Scott Carson

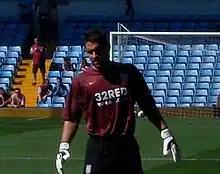
Carson training with Aston Villa in 2007

Carson returned to Liverpool at the end of the season and in June 2007, Liverpool manager Rafael Benítez confirmed that he would be part of the first-team squad for the 2007–08 season, saying "He must fight with Pepe Reina now for a starting place." Carson remained second choice to Reina, however, and faced further competition following the signing of Charles Itandje in August 2007; as a result, Carson was loaned out again, this time to Aston Villa at a cost to Villa of £2 million. Benitez said of the deal, "We do not want to sell him, we are very happy with Scott. But he needs to play to keep up his England place." Aston Villa manager Martin O'Neill preferred Carson to Thomas Sørensen and Stuart Taylor, and Carson played in all but three of Villa's 38 league matches, missing the two matches against Liverpool as he was ineligible to play, and kept 11 clean sheets during the 2007–08 season. He received the first red card of his career when he fouled Carlos Tevez in Villa's 4–1 Premier League defeat to Manchester United.